157th Fighter Squadron

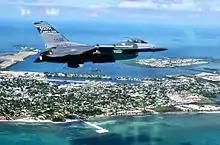
157th FS F-16CJ, AF Ser. No. 93-0535 over, Hilton Head Island, SC, about 2000

Early in the 1990s with the declared end of the Cold War and the continued decline in military budgets, the Air Force restructured to meet changes in strategic requirements, decreasing personnel, and a smaller infrastructure. The 169th adopted the new USAF "Objective Organization" in early 1992, with the word "tactical" being eliminated from its designation and becoming the 169th Fighter Group. Tactical Air Command was inactivated on 1 June, being replaced by the new Air Combat Command (ACC).